Tube zither

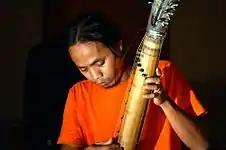
Musician Wukir Suryadi of the Indonesian band Senyawa plays a modernized tube zither. Instead of pegs to tighten metal strings, the instrument has a guitar-style head with mechanical tuners.

The tube zither, called valiha, arrived in Madagascar in the 15th century a.d. with the Hova people, from Indonesian Archipelago.